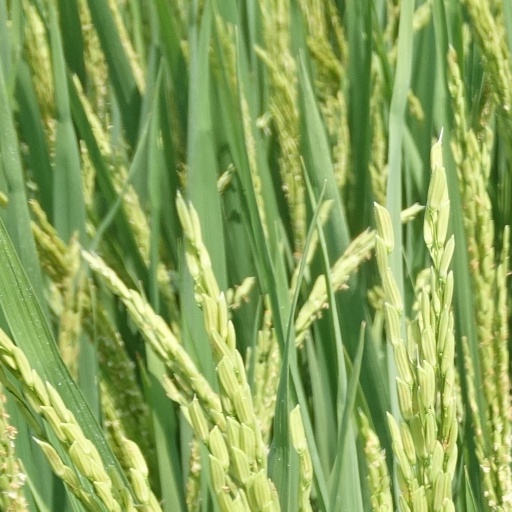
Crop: rice